Alpina B6 (F12)

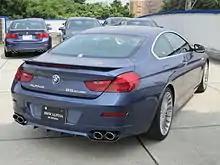
Alpina B6 (F13)

The B6 is based on the 650i and uses a modified version of its N63 twin-turbocharged V8 engine designated the "M2/1". The engine was modified by the addition of new turbochargers with modified exhaust turbines, a BOSCH MEVD 17.2.H ECU, new MAHLE pistons and a larger intercooler. These modifications allowed the engine to generate and of torque (the B6 convertible's engine generated a total of ). The engine is mated to an 8-speed ZF automatic transmission with optional limited slip differential and a manual shifting mode called the "Sport Shift" mode which allows the driver to change gears via buttons located on the back of the steering wheel.